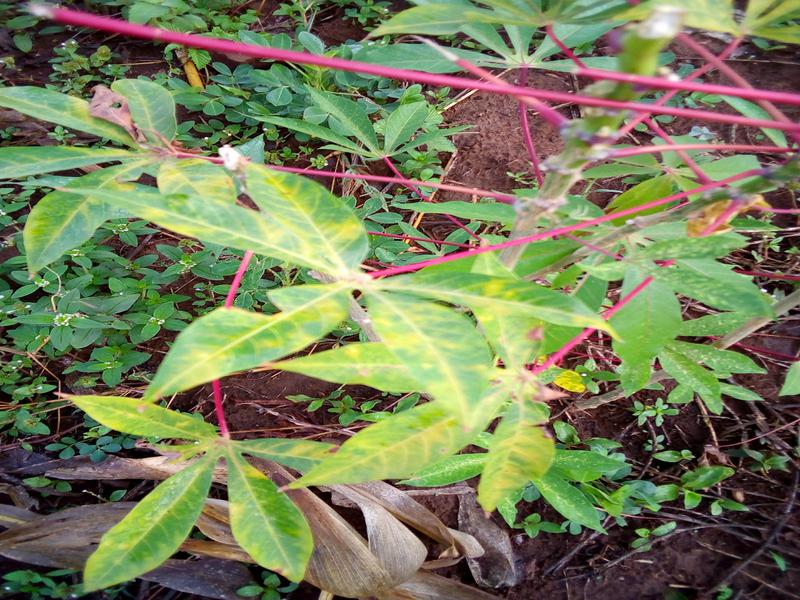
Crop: cassava
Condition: brown_streak_disease